Ryn

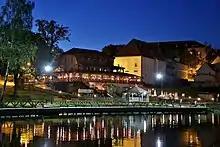
Ryn at night

The local football club is Pogoń Ryn. It competes in the lower leagues.